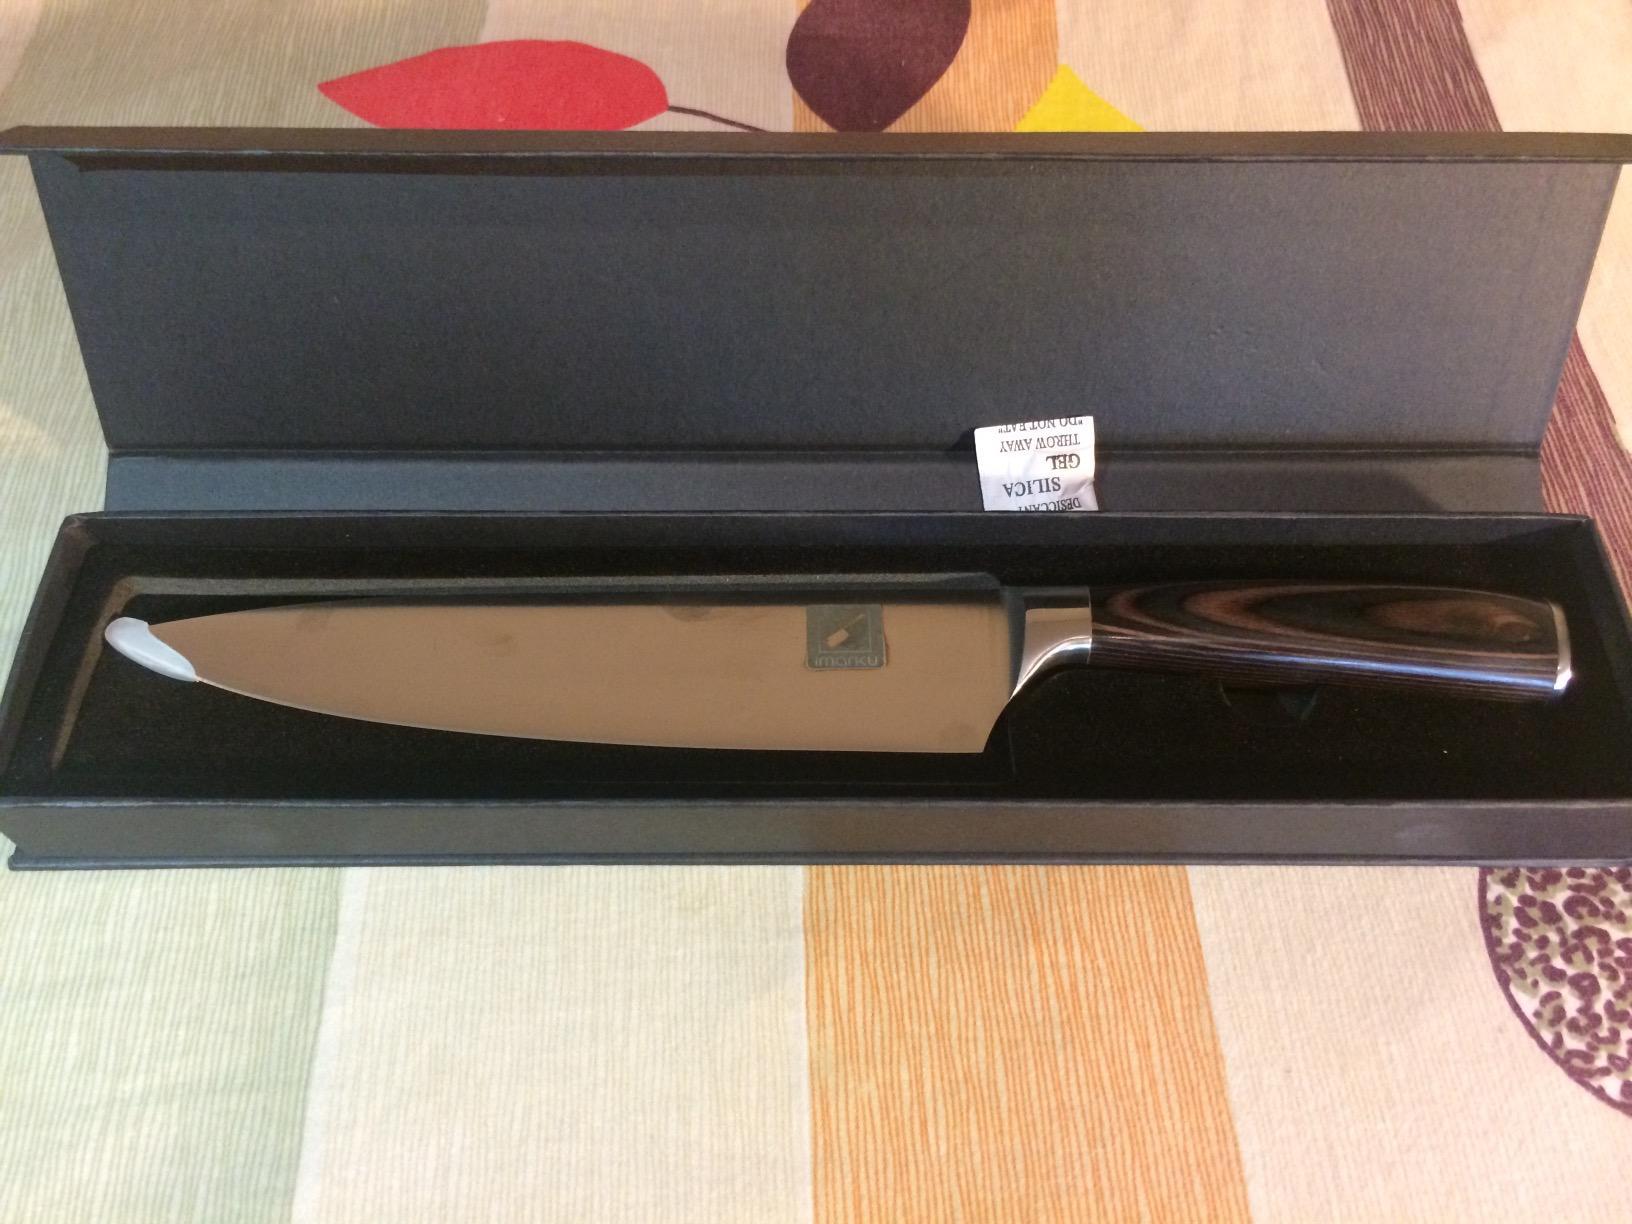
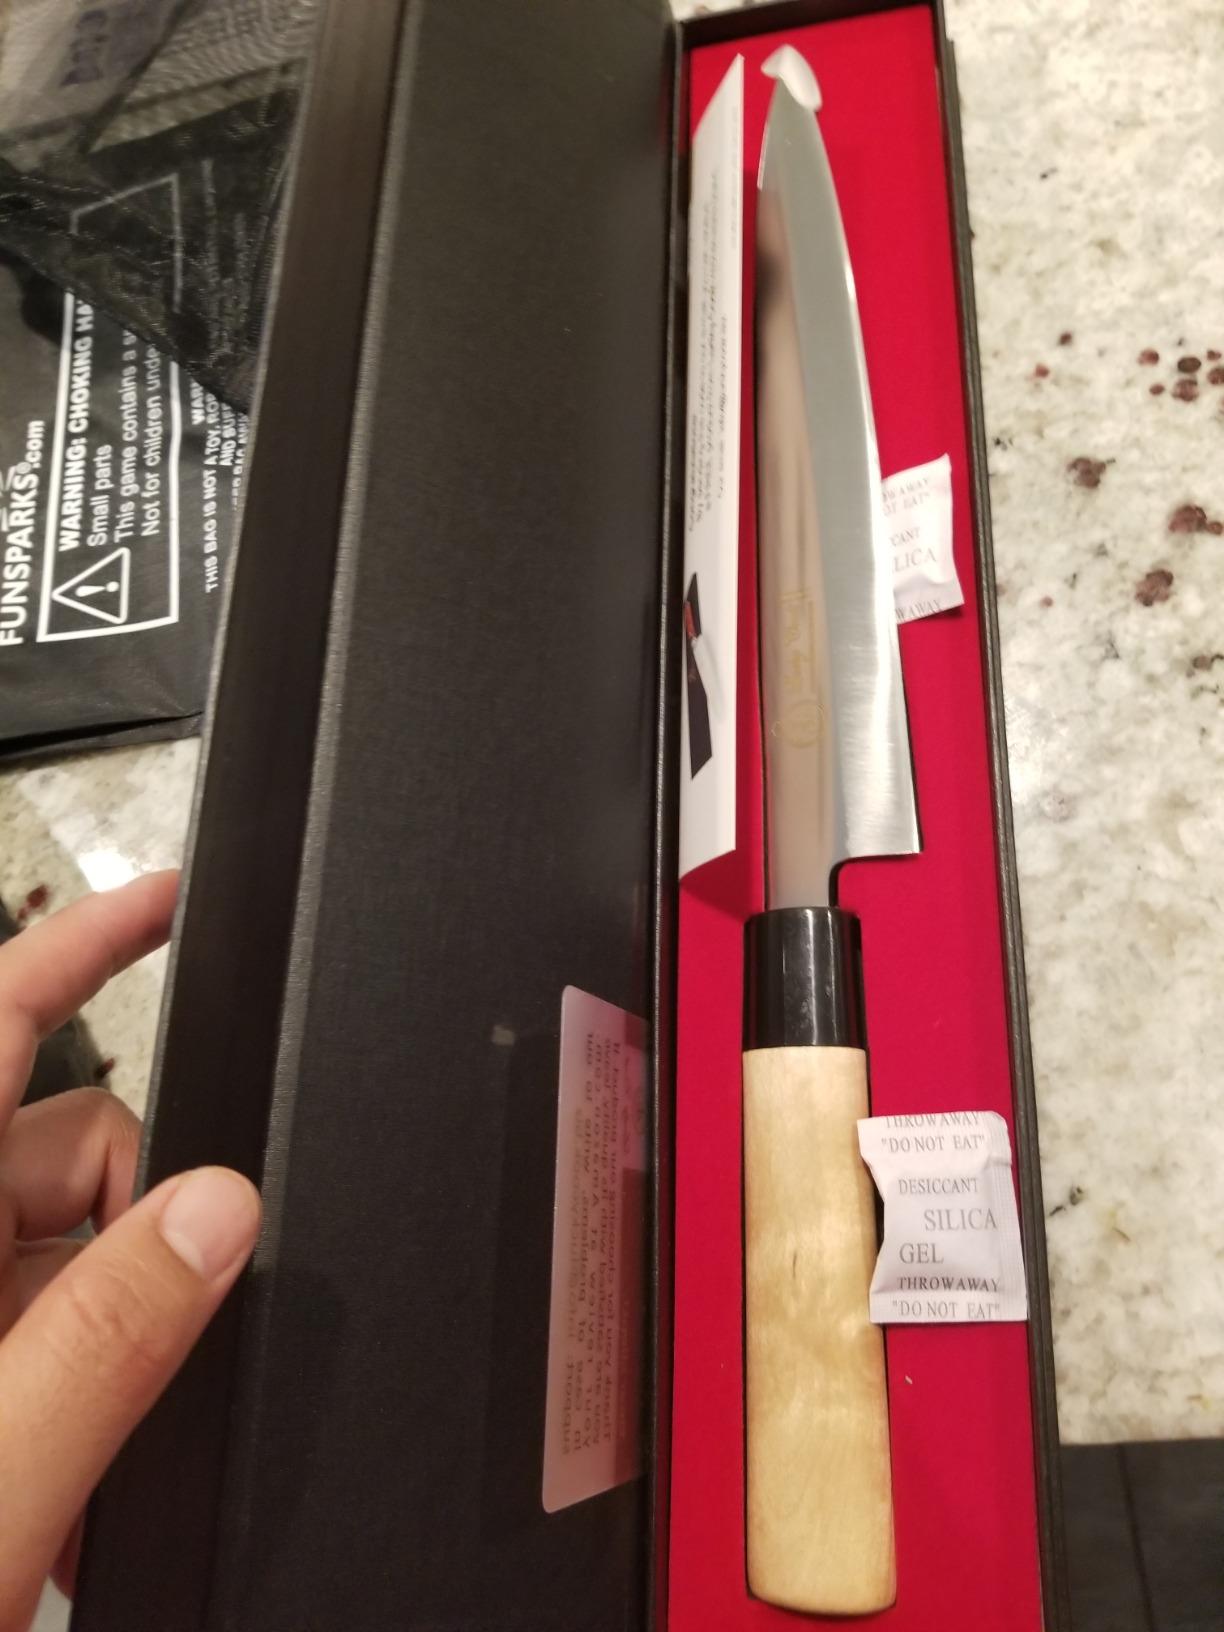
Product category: items_knife
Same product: no